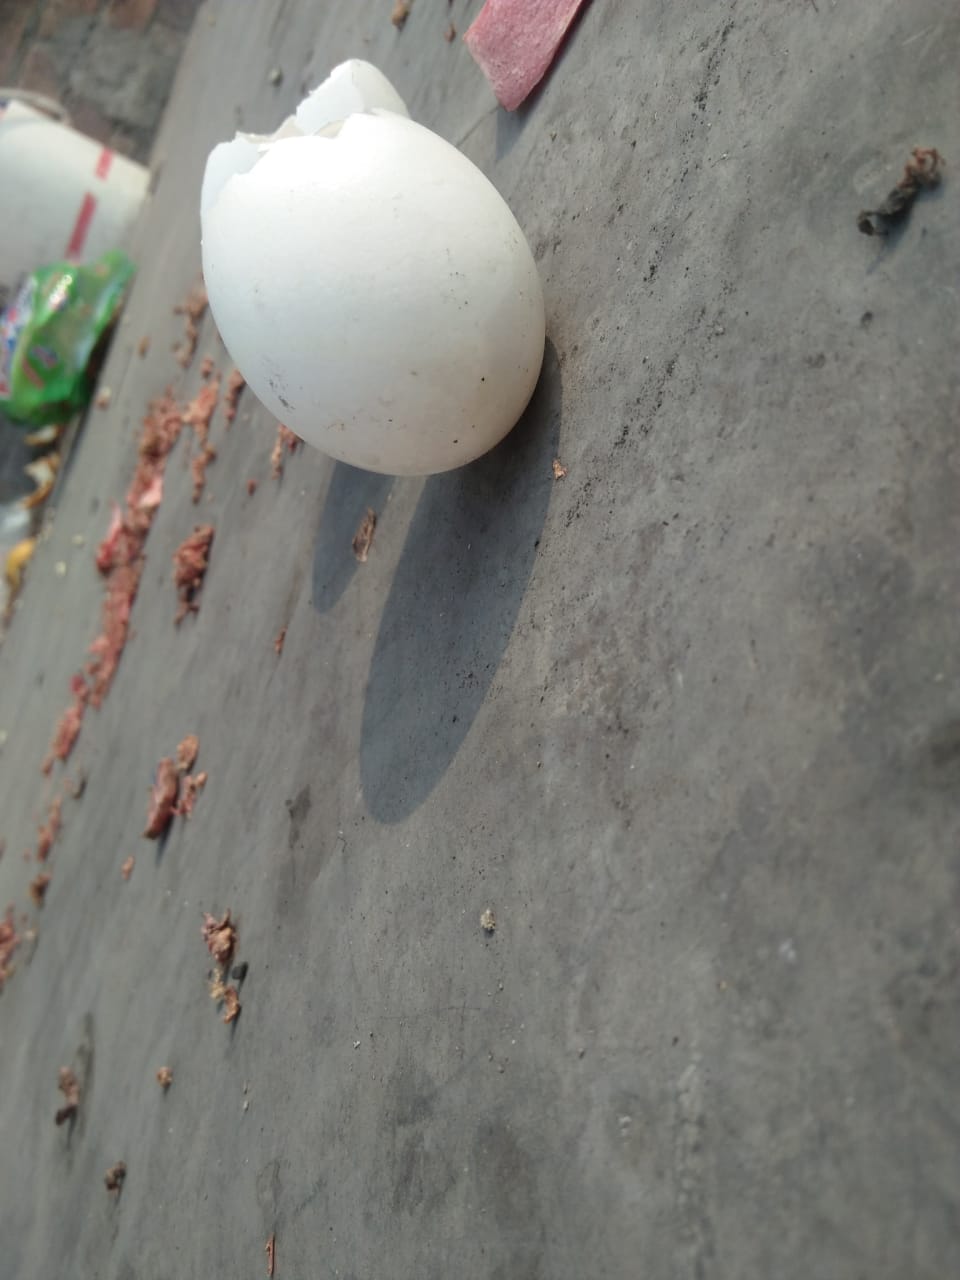
Label: eggshells